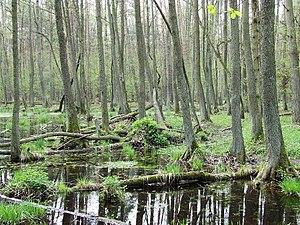
La forêt de Kampinos est une forêt polonaise située dans une vallée dite vallée de Varsovie près de la capitale polonaise. La plus grande partie de cette forêt appartient au parc national de Kampinos. Ses éléments les plus caractéristiques sont les dunes intérieures et un vaste complexe de zones humides.
Le parc naturel national Kampinos ou « Parc de la forêt de Kampinos » ; Kampinoski Park Narodowy en polonais, est deuxième le plus vaste des 23 parcs nationaux de Pologne, couvrant environ 35 500 hectares. Il a grossièrement la forme d'une ellipse de grand axe est-ouest et est situé dans l'est du centre de la Pologne, dans la voïvodie de Mazovie, à 14 km au nord-ouest du centre-ville de Varsovie, au nord-ouest de la banlieue de Varsovie.